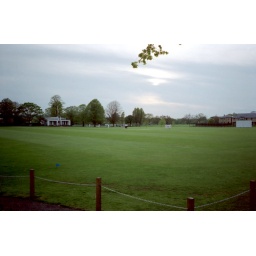
Thursday 4th May - Oxford - An evening of cricket on the green along the Woodstock road in Summertown.